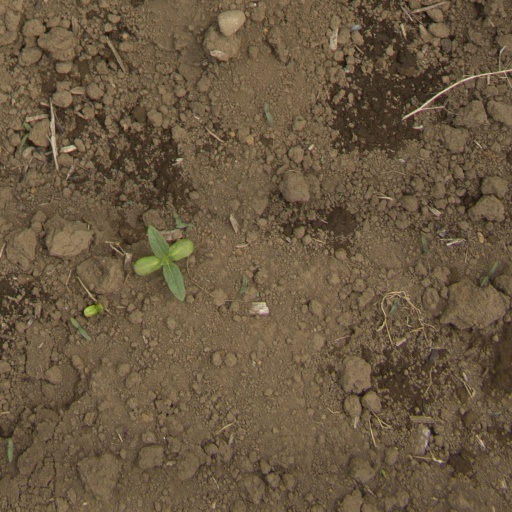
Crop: Jerusalem artichoke